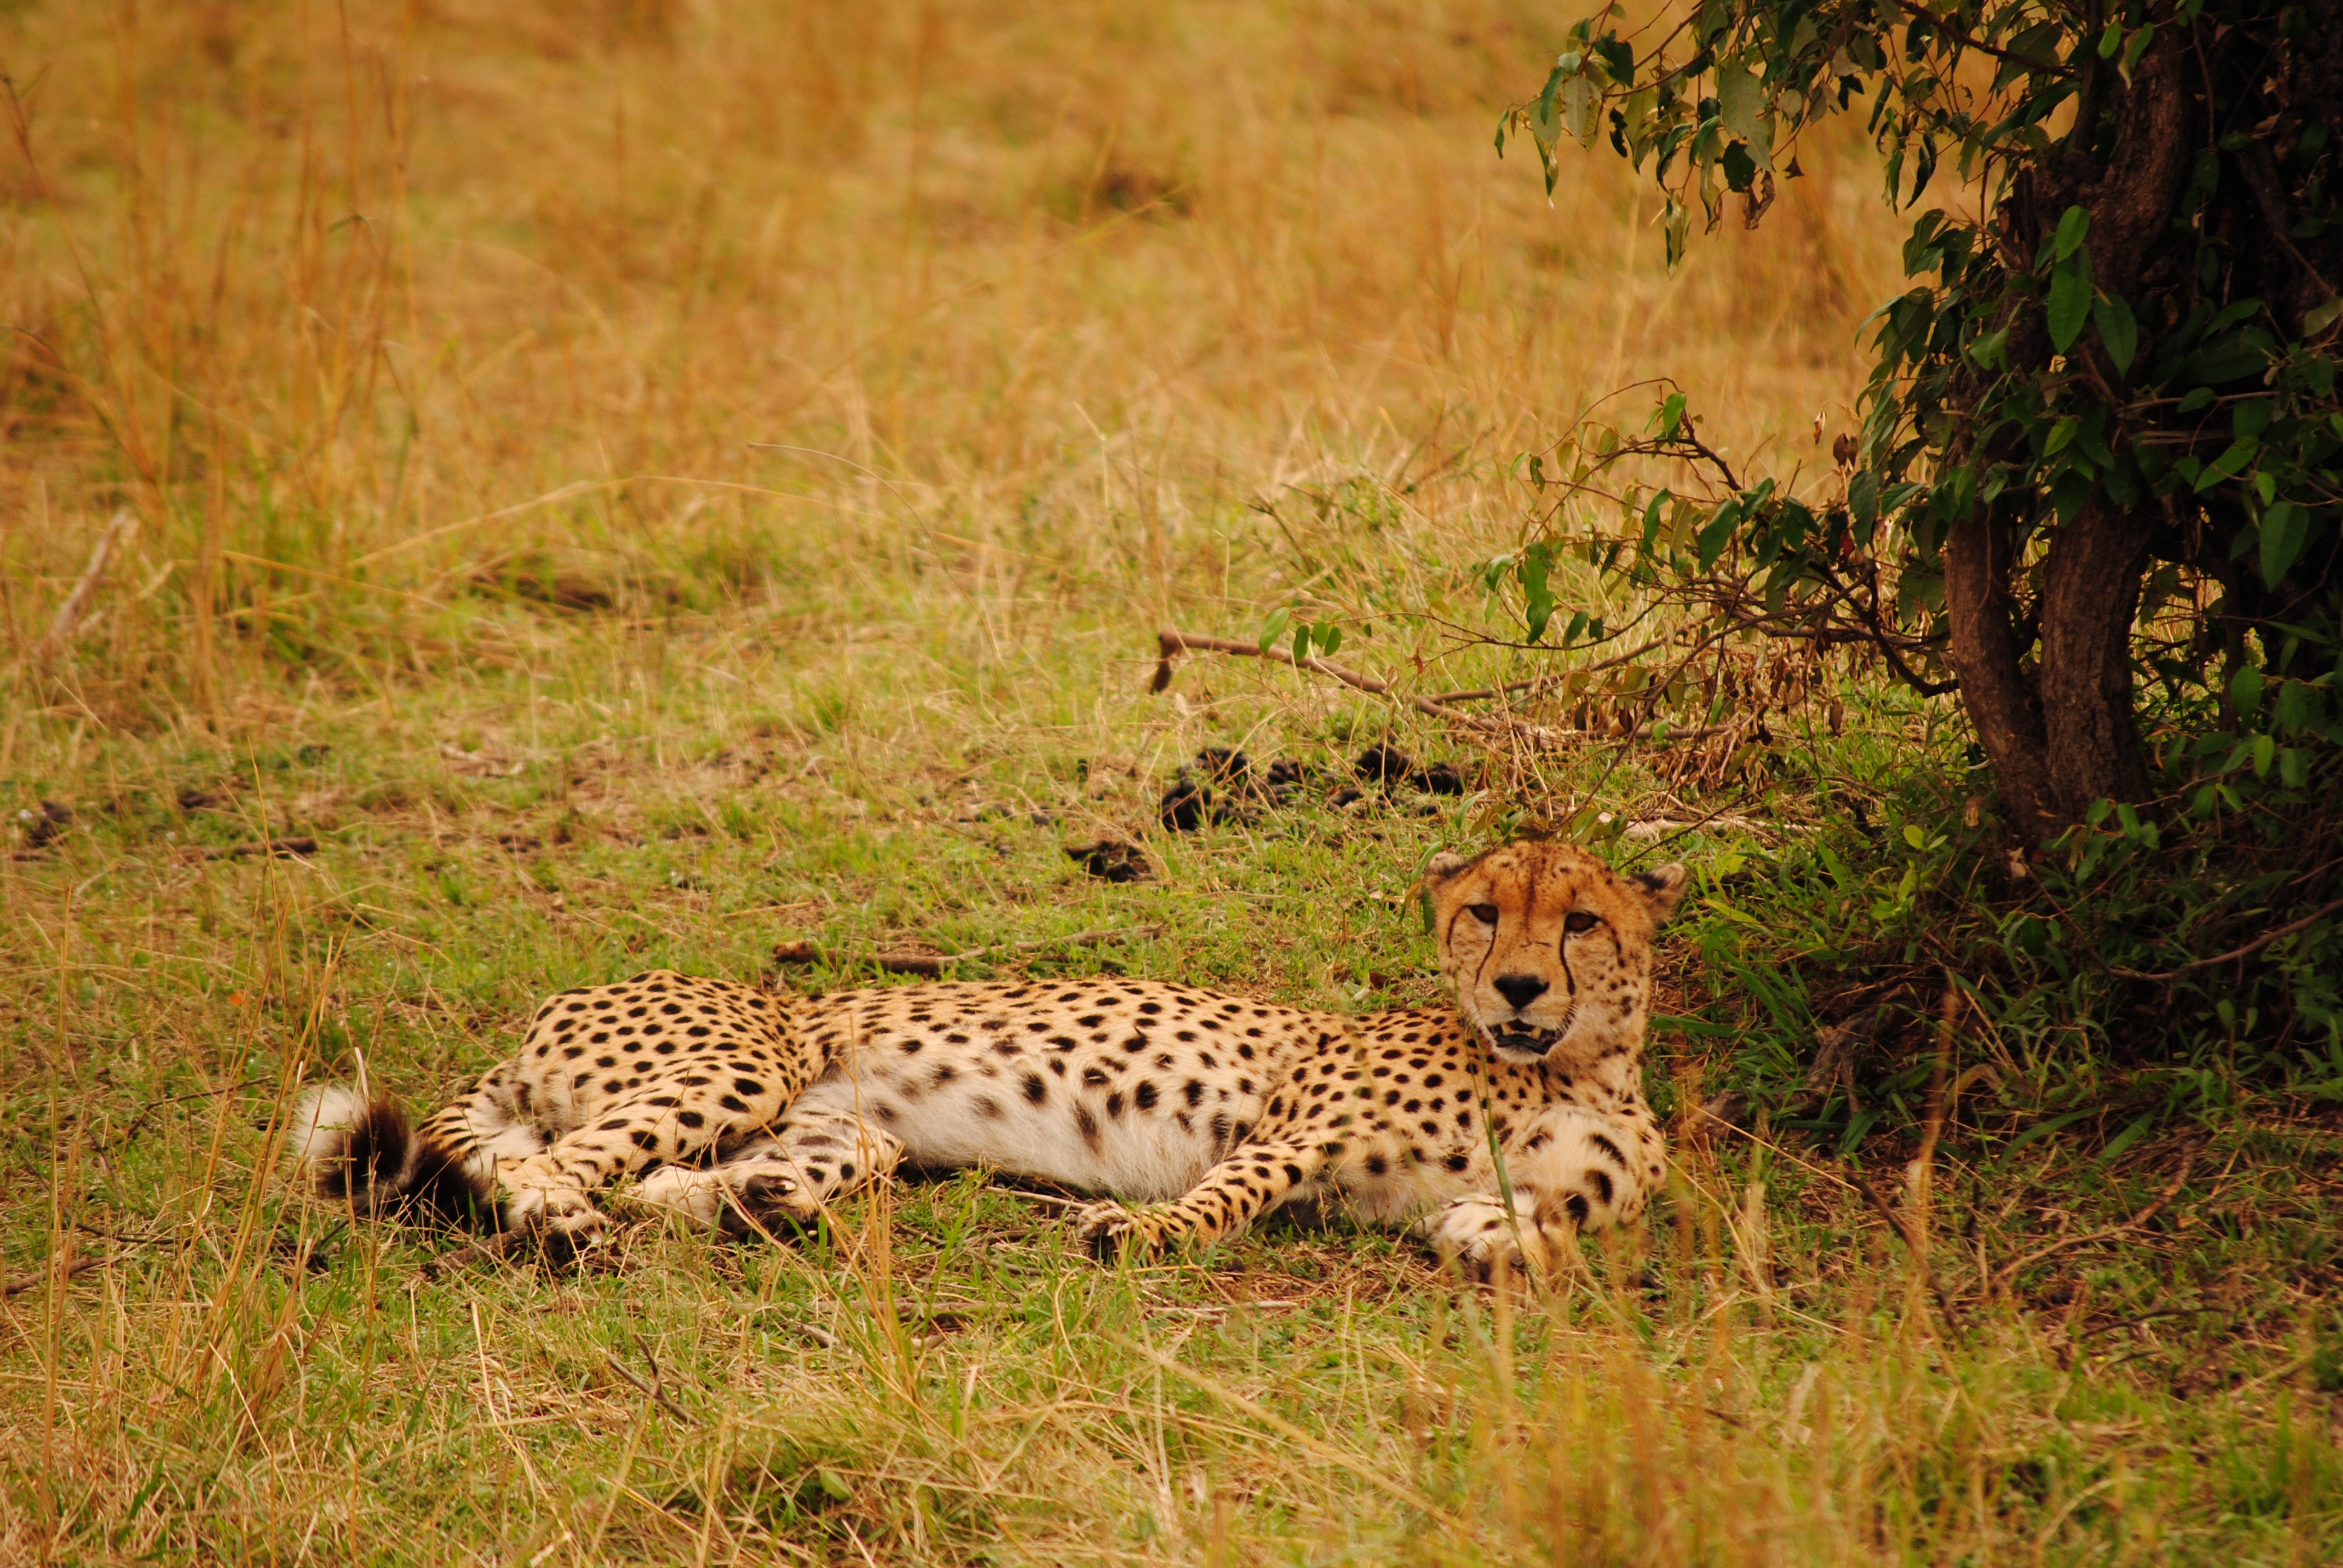
prairie, wildlife, africa, mammal, predator, fauna, savanna, leopard, cheetah, savannah, grassland, vertebrate, safari, kenya, big cats, animla, small to medium sized cats, cat like mammal